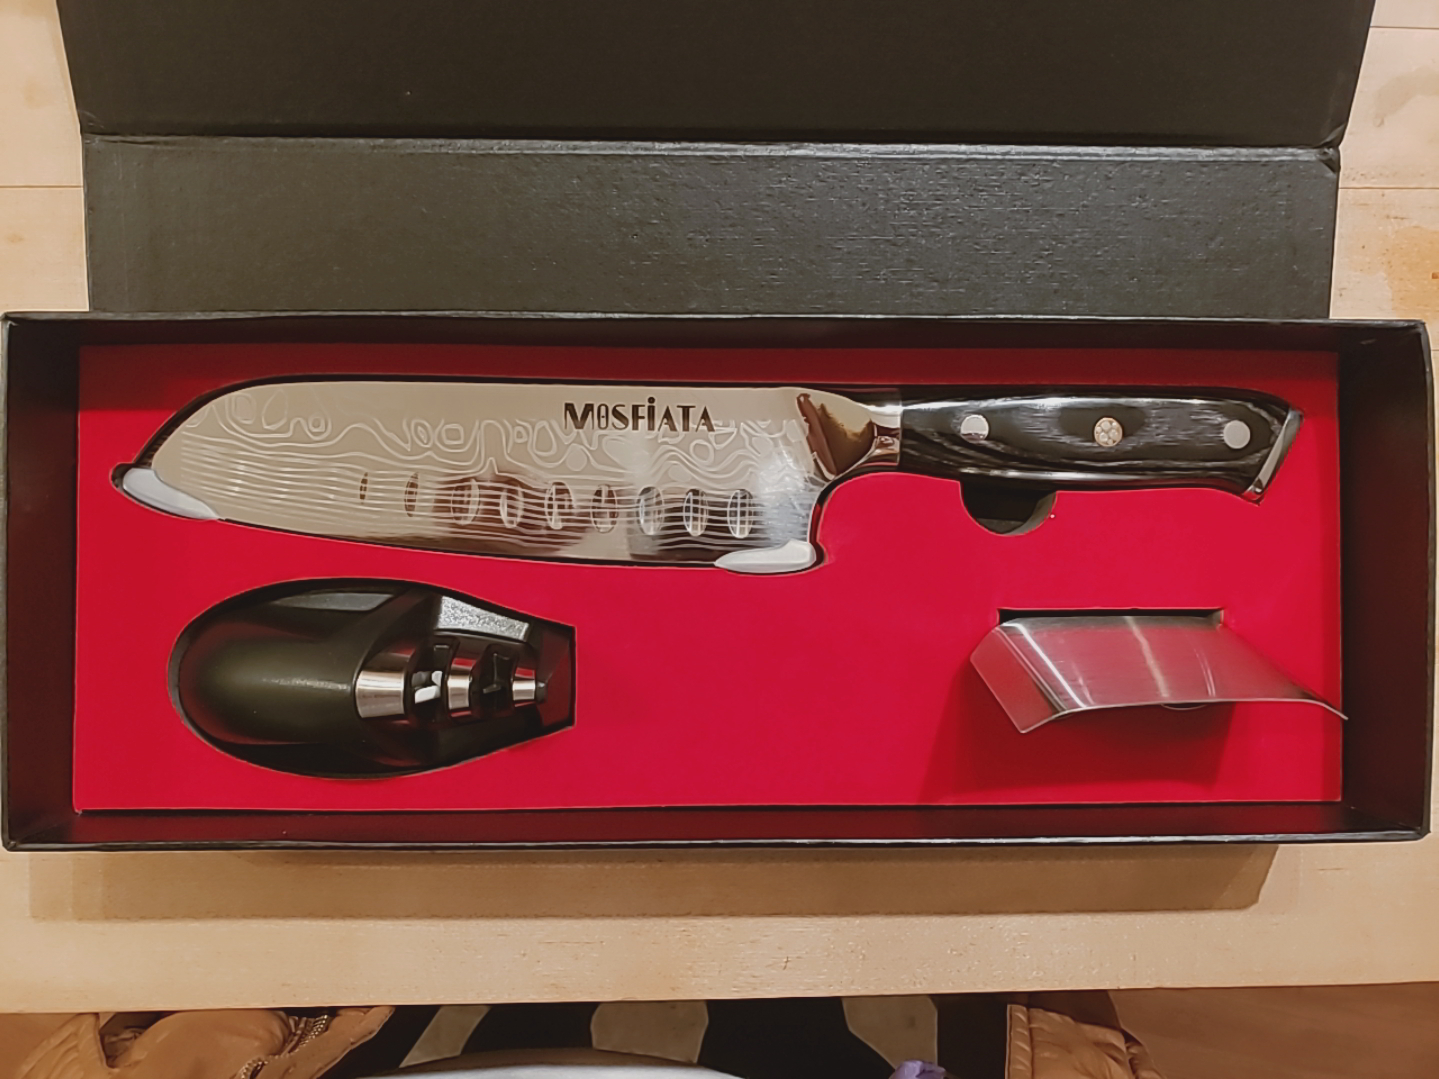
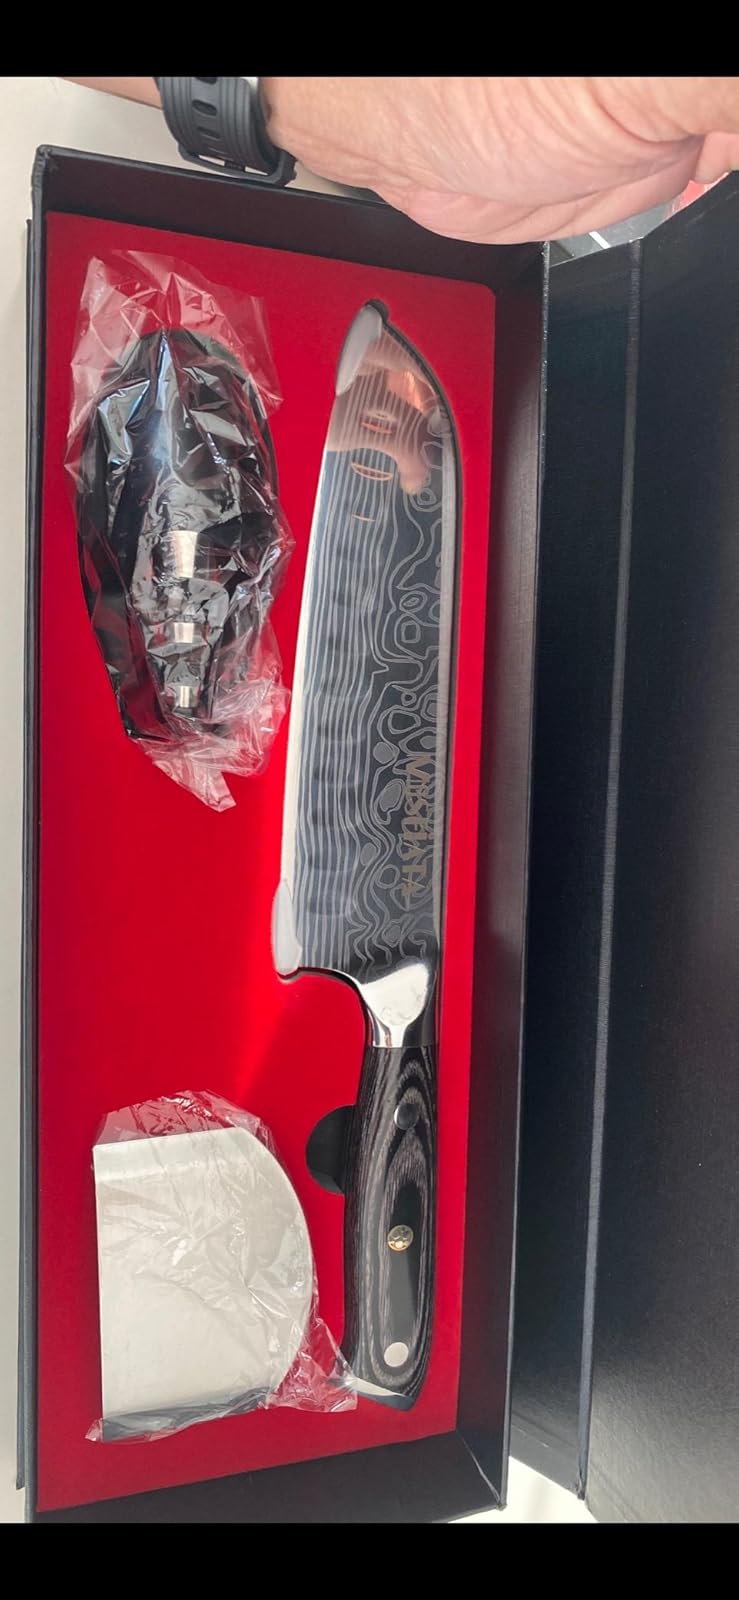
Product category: items_knife
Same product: yes